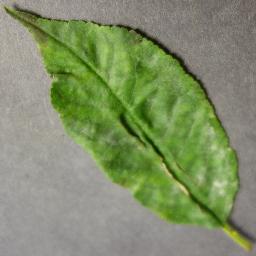
Label: Cherry___Powdery_mildew